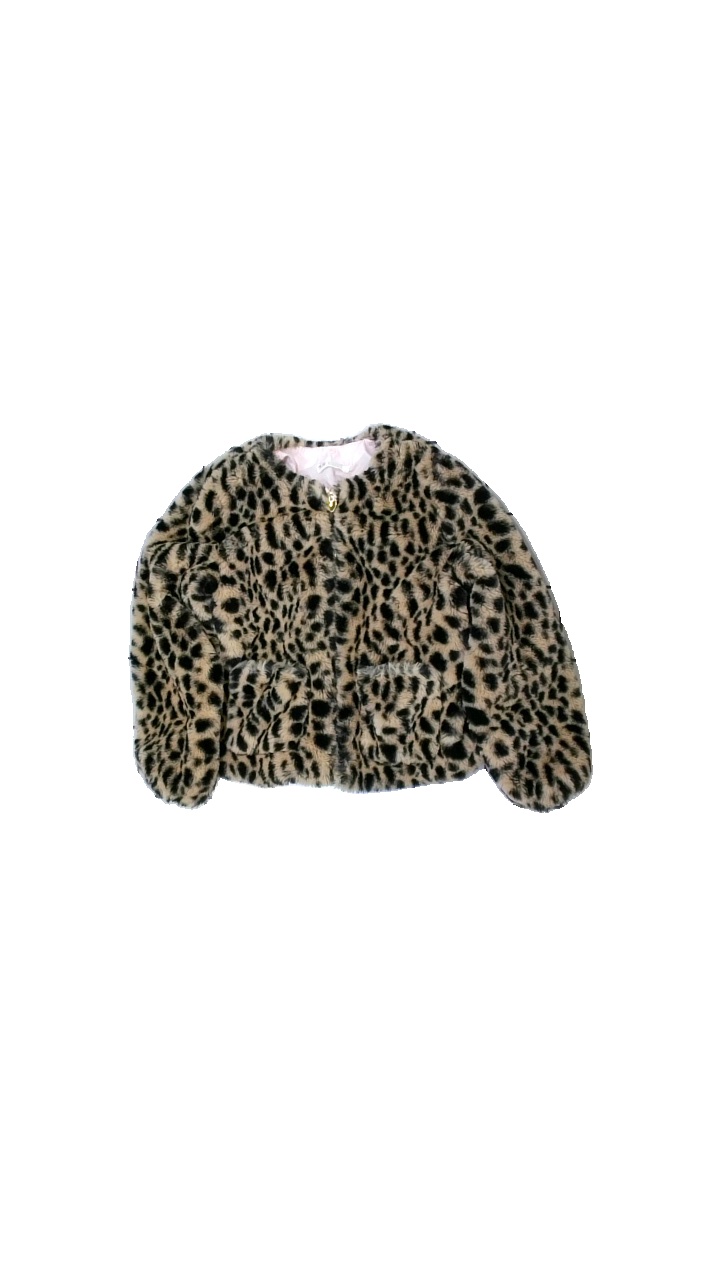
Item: Outerwear (Children)
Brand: H&m
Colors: Beige, Black
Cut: Cropped, Regular
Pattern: Animal print
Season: All
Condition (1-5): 3
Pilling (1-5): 4
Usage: Reuse
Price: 50-100